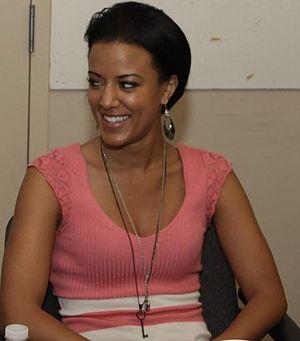
Heather Hemmens, née le 10 juillet 1988 à Waldo dans le Maine, est une actrice, productrice et réalisatrice américaine.